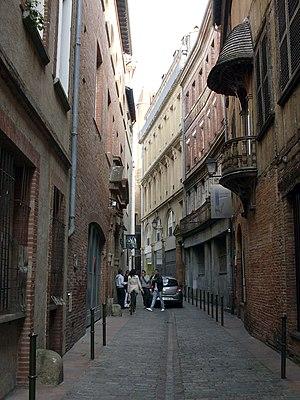
12 rue Tripière à Toulouse (Haute-Garonne, France), façade du 16e siècle, au premier étage un balcon avec l'image sous verre du Père Soubise.
Six colonnes à la une est un roman français de Pierre Gamarra paru en 1966.